Our Lady of Alice Bhatti

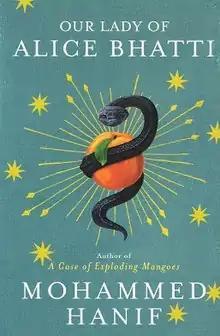
First edition

Our Lady of Alice Bhatti (2011) is a novel by Pakistani author and journalist, Mohammed Hanif.